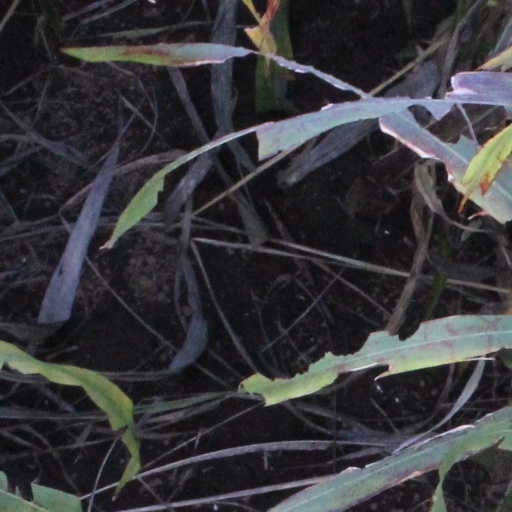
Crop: sorghum